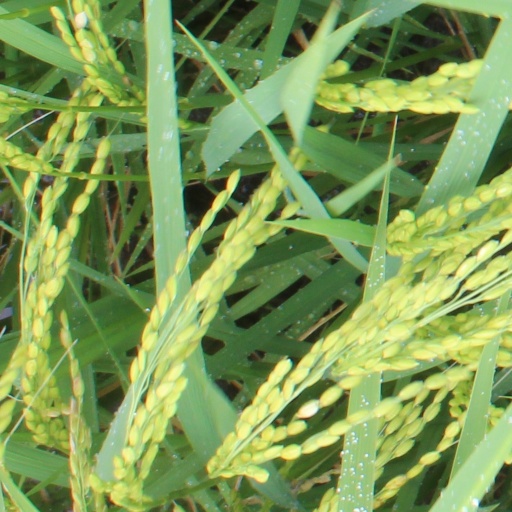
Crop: rice